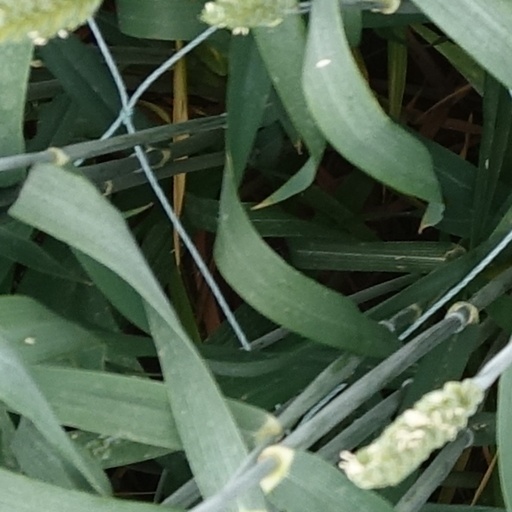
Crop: wheat